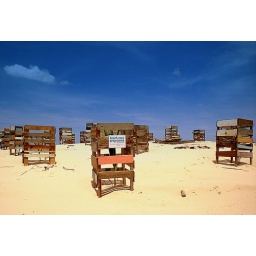
Planting coconut tree in the beach after Tsunami Dec 2004 in Aceh